The Tote Hotel

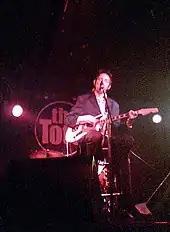
Rowland S. Howard performing at The Tote in 2007

The Tote is often associated with distinctly Australian rock & roll. Groups and artists including The Meanies, Cosmic Psychos, The Drones, Mach Pelican, Magic Dirt, The Birthday Party, The Spazzys, Underground Lovers, Rowland S. Howard, and Miss Destiny were regulars at the venue. On 28 September 1986 The Bo-Weevils recorded a performance at the venue, which was issued as "Garage Twangin' Retard Rabble Sounds", on cassette later that year.